Warkworth's Chronicle

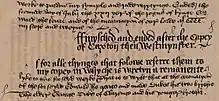
End of Caxton's Brut Chronicle and the beginning of Warkworth's Chronicle: "As for alle thynges that folowe, referre them to my copey, in whyche is wretyn a remanente lyke to this forseyd werke : that is to wytt, that, at the coronacyone of the forseyde Edwarde, he create and make dukes his two brythir, the eldere George Duke of Clarence, and his yongere brothir." (Cambridge Peterhouse MS 190 f 214v)

The Warkworth's Chronicle, now styled "Warkworths" "Chronicle", is an English chronicle formerly ascribed to John Warkworth, a Master of Peterhouse, Cambridge. Known from only two manuscripts, it covers the years 1461–1474 and provides information on the recording and reception of historical events including the accession of King Edward IV and the murder of King Henry VI.